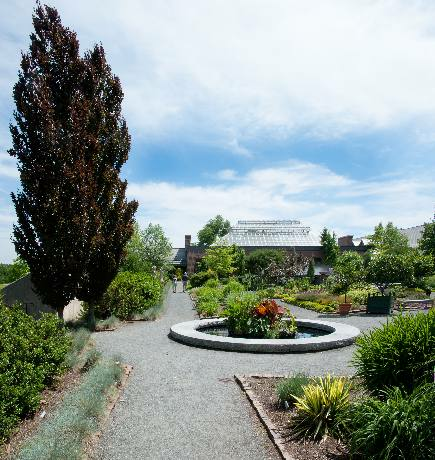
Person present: No